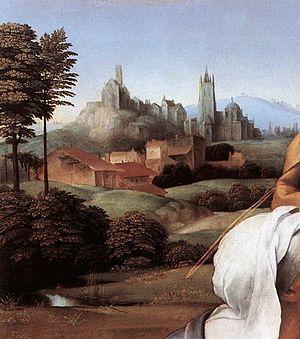
La Sainte Famille Canigiani est une peinture religieuse de Raphaël. Le tableau est actuellement conservé à la Alte Pinakothek à Munich. L'œuvre est signée par l'artiste RAPHAEL URBINAS sur l'échancrure de la veste de Marie.